Altenau Palace

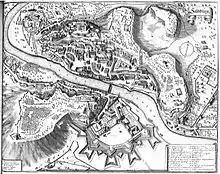
Plan of Salzburg by Matthaeus Merian (1656)

The palace was built on a small, raised alluvial fan 200 metres north of the city wall, and is said to have been completed in six months. At around 400 square meters, it was not particularly large. The name Altenau was derived from Salome Alt's family name, and the term "Au", referring to a low island in the river Salzach which at the time had a very broad bed, stretching from the Mönchsberg wall of the city as far as the area of the present Schwarzstraße (embankments were not added to the river until after 1852). Because other plots in the area were too close to the floodplain of the Salzach, the Alt family already owned four herb-gardens on the raised area.